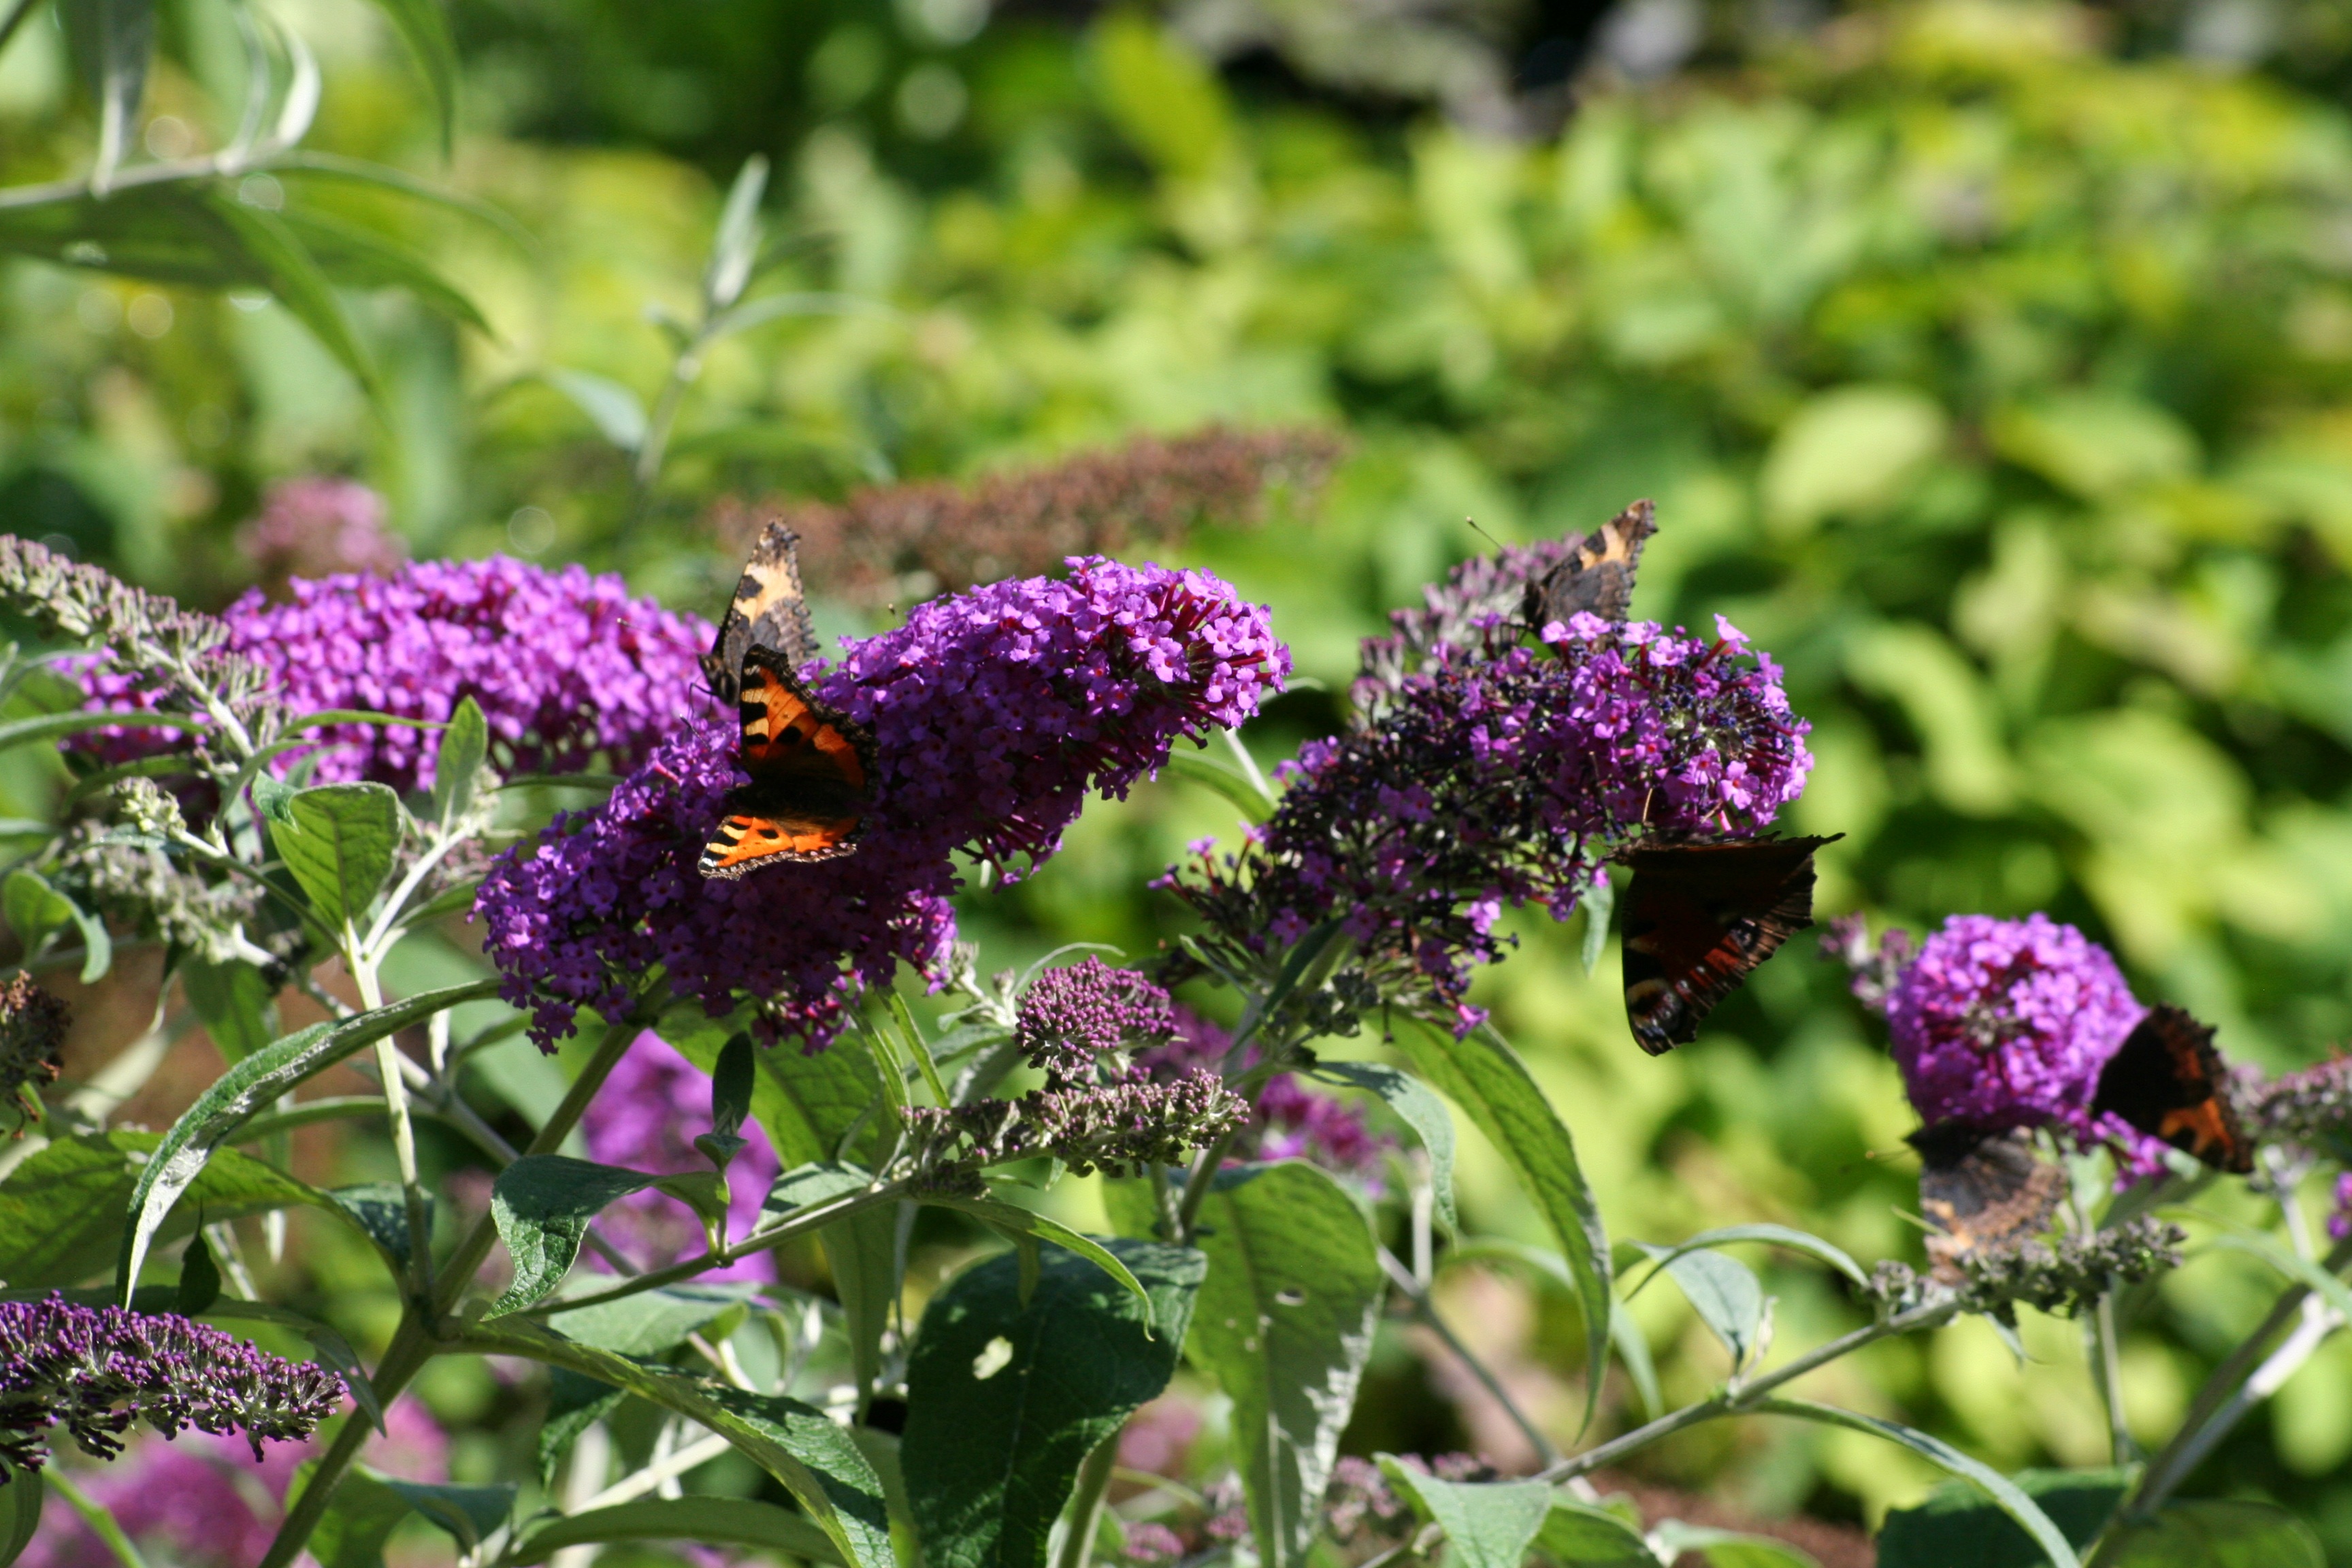
nature, blossom, plant, meadow, flower, herb, insect, botany, butterfly, garden, flora, invertebrate, wildflower, shrub, butterflies, nectar, macro photography, flowering plant, butterfly bush, pollinator, annual plant, land plant, moths and butterflies